The Old Boys' Network

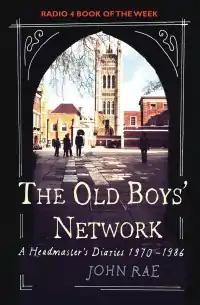
The cover of the first edition, showing Little Dean's Yard, part of Westminster School.

The Old Boys' Network: A Headmaster's Diaries 1970–1986 is the 2009 autobiography by the late headmaster of Westminster School, John Rae. It consists of the journal he kept for most of the period in which he was headmaster of Westminster School (1972– 1986), edited by him shortly before his death in December 2006, aged 75. It was published by Short Books on 2 April 2009. It was serialised as BBC Radio 4's Book of the Week from 30 March to 3 April 2009, read by Tim Pigott-Smith.